Ichimoku Kinkō Hyō

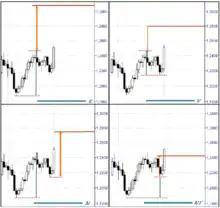
Target levels at Ichimoku

, usually shortened to ""Ichimoku"," is a technical analysis method that builds on candlestick charting in an attempt to improve the accuracy of forecast price moves.